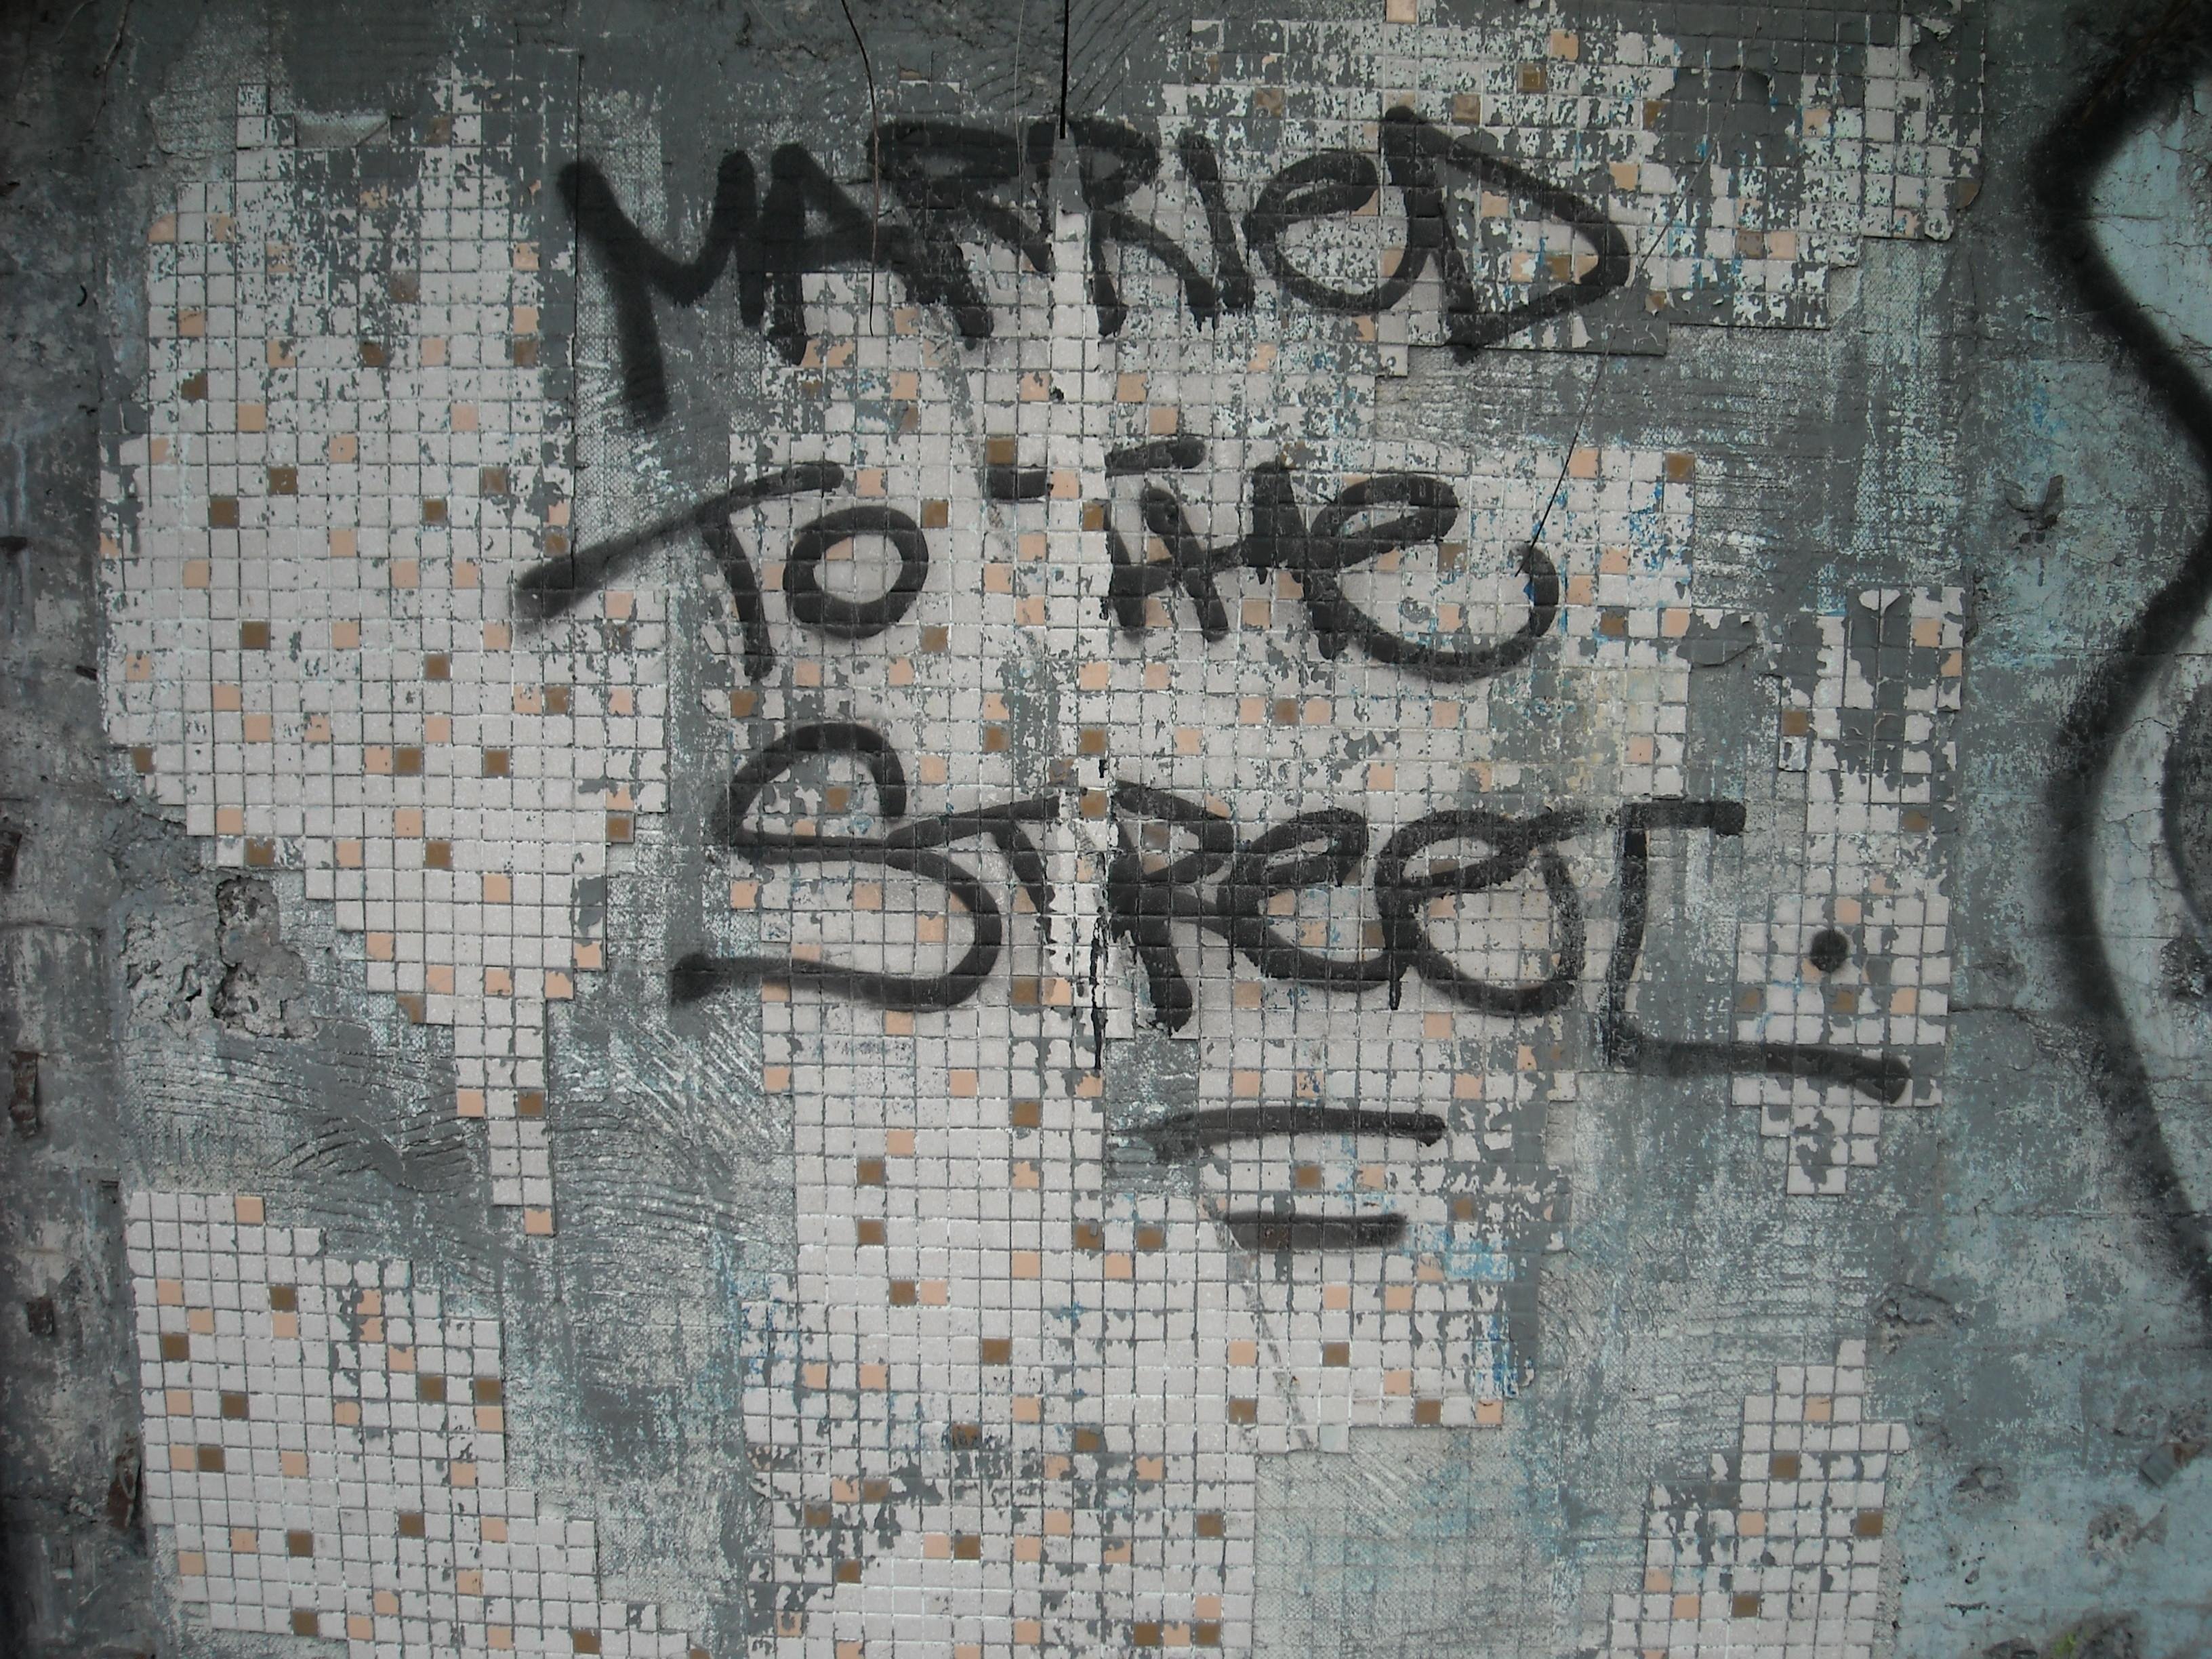
texture, number, building, city, wall, graffiti, font, art, vandalism, mural, ancient history